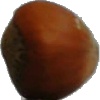
Label: nut_forest